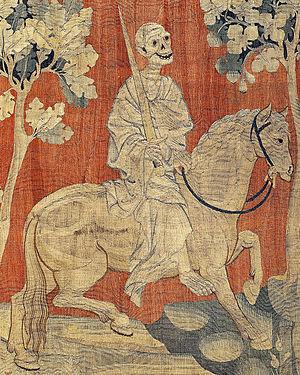
Angers est une commune de l'Ouest de la France située au bord de la Maine, préfecture du département de Maine-et-Loire dans la région Pays de la Loire.
Les Quatre Cavaliers de l'Apocalypse sont des personnages célestes et mystérieux mentionnés dans le Nouveau Testament, au sixième chapitre du livre de l'Apocalypse, du moins d'après l'exégèse dominante depuis le XVIᵉ siècle, car durant tout le Moyen Âge on considérait plutôt qu'il s'agissait d'un seul cavalier montant successivement quatre chevaux, ce cavalier étant le Christ, comme le montre aussi l'iconographie de cette époque.
Dans l'histoire de l'Anjou, l'histoire d'Angers revêt une importance significative, la ville étant la capitale politique, culturelle et économique du comté puis du duché d'Anjou et enfin du Maine-et-Loire.